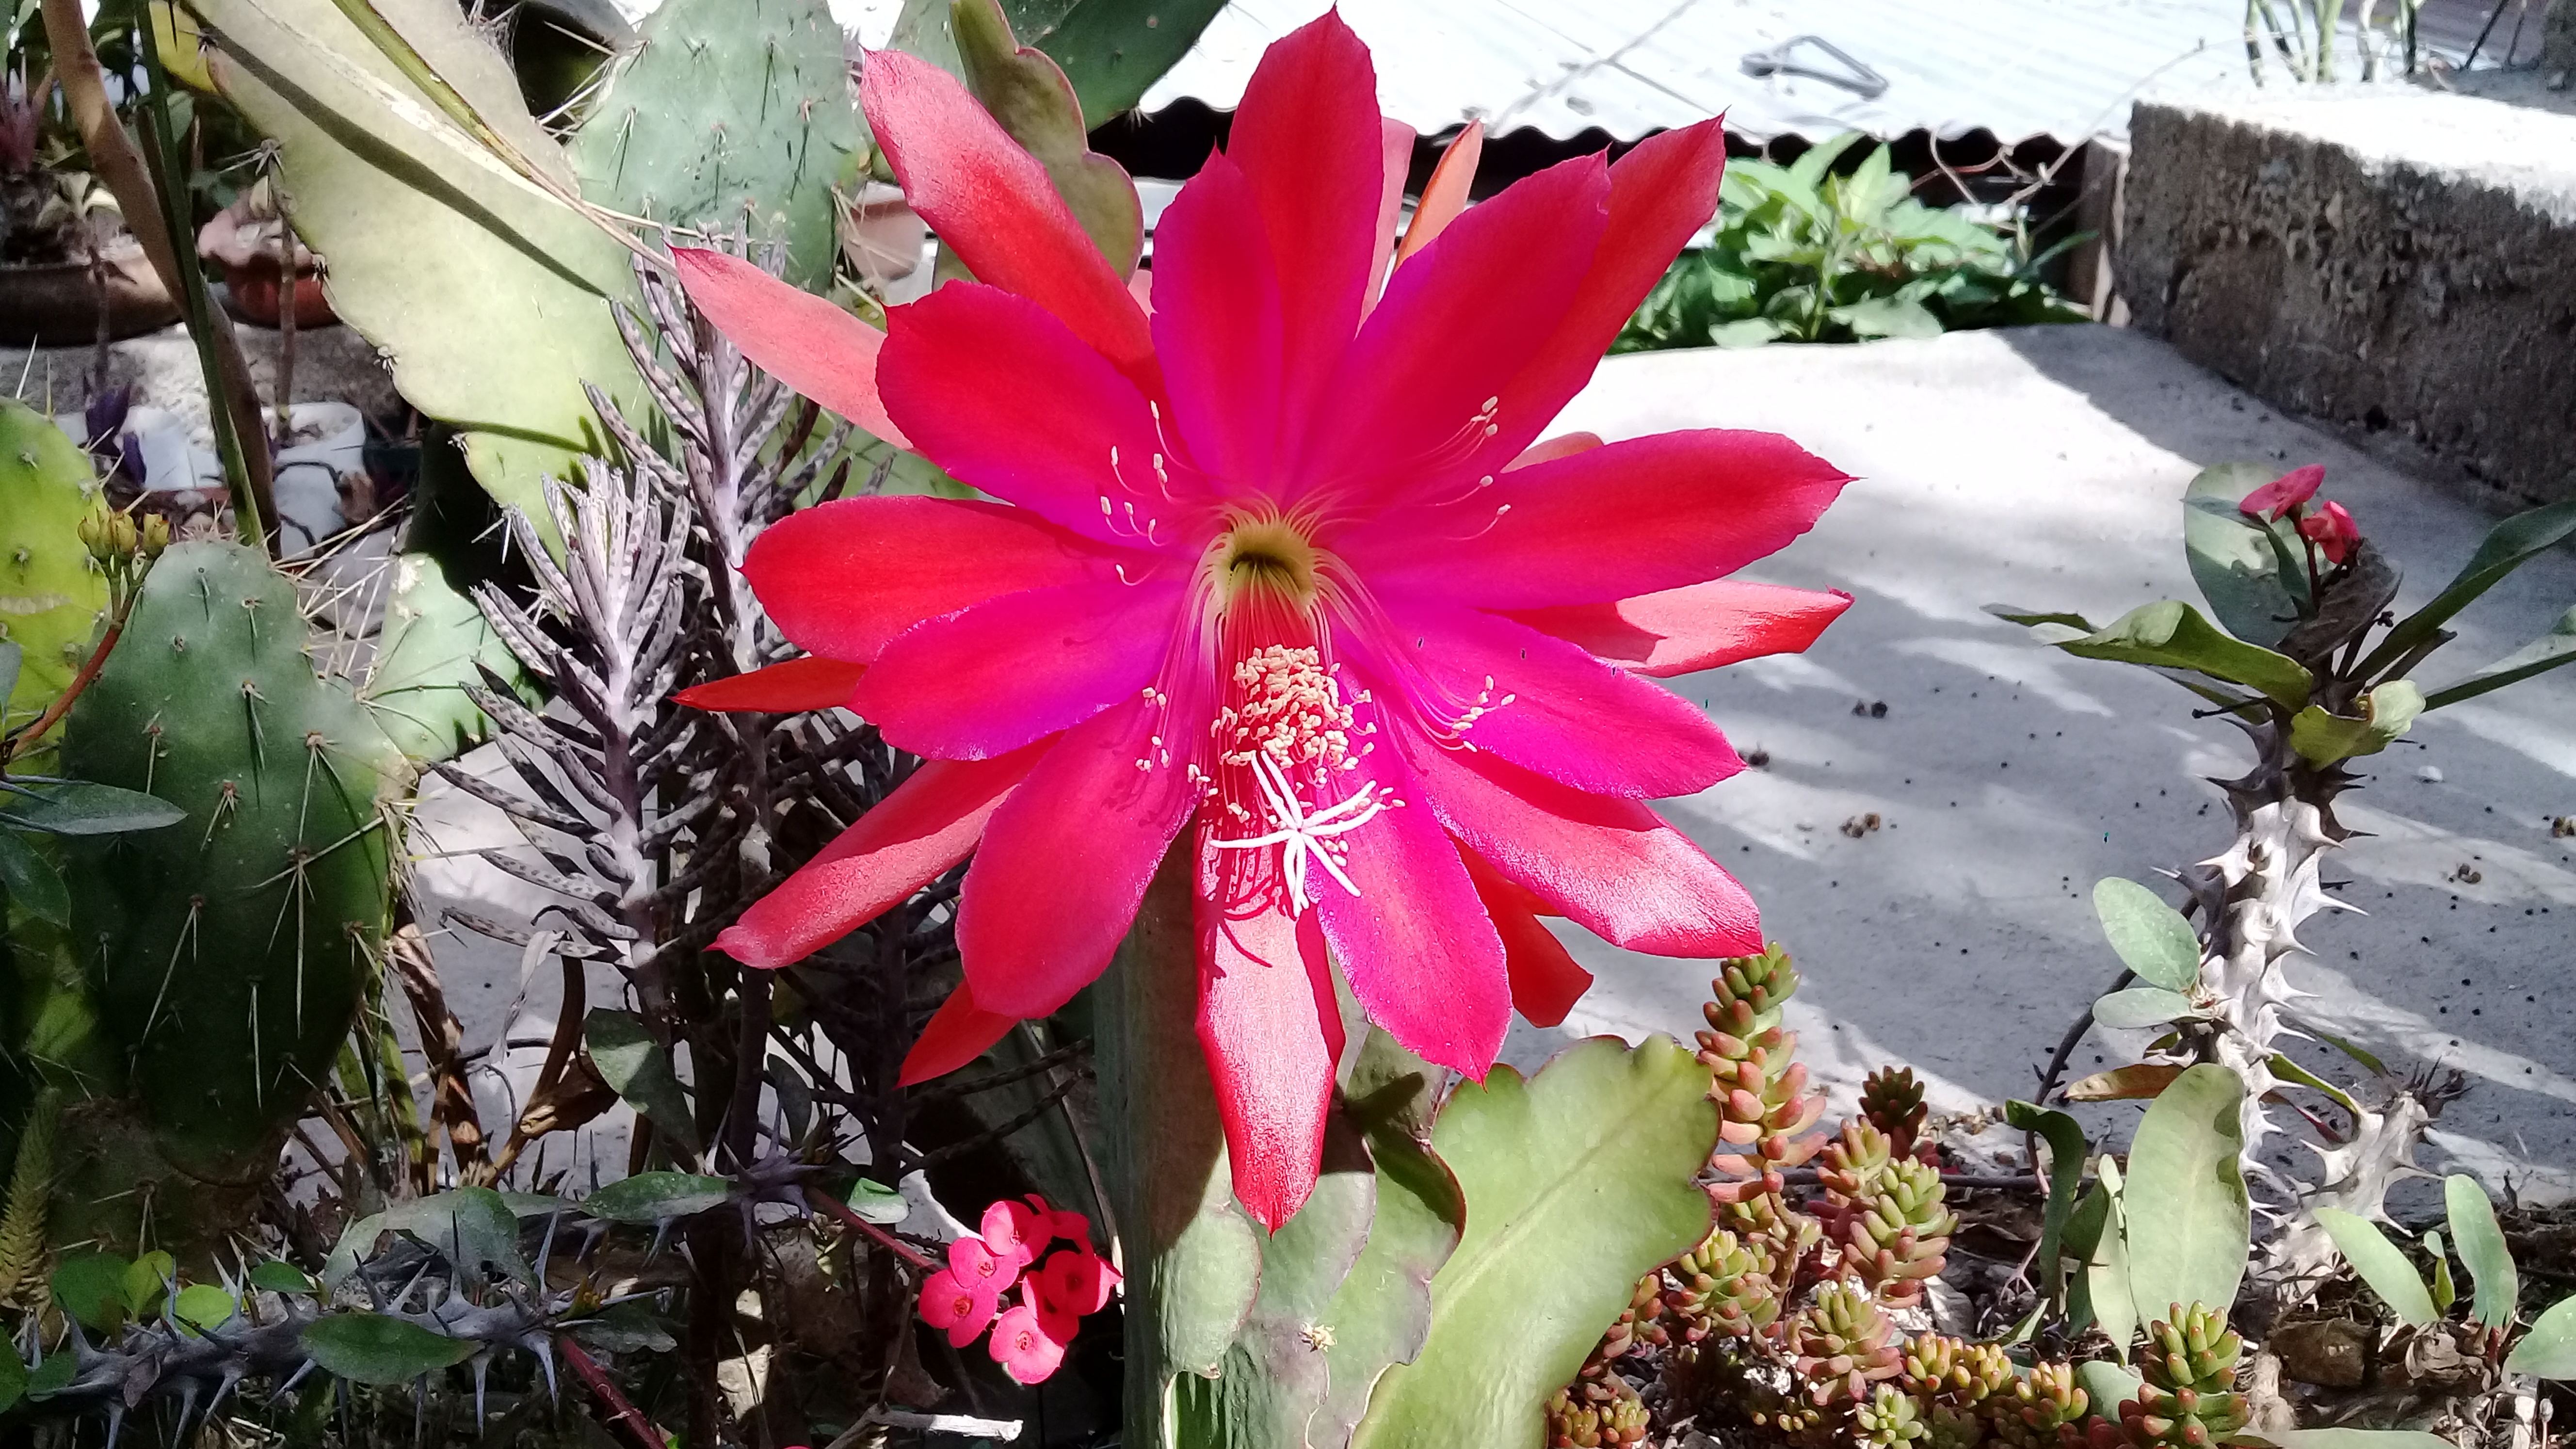
flower, flowering plant, plant, cactus, terrestrial plant, epiphyllum, crenate orchid cactus, petal, moonlight cactus, botany, pink, large flowered cactus, wildflower, hedgehog cactus, fishbone cactus, bromeliaceae, amaryllis belladonna, annual plant, succulent plant, houseplant, vascular plant, hippeastrum, perennial plant